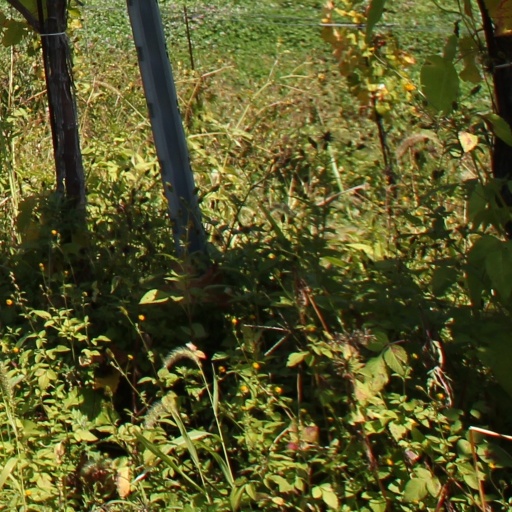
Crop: grape